2023 State Opening of Parliament

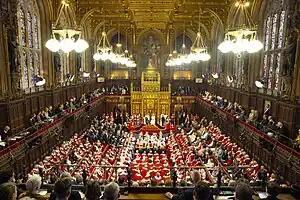
The State Opening of Parliament, November 2023

On the morning of 7 November, Jo Churchill MP, as Vice-Chamberlain of the Household, was "taken hostage" at Buckingham Palace to ensure the King's safe return from Parliament. Charles III and Queen Camilla then travelled from Buckingham Palace to Westminster in the Diamond Jubilee State Coach, escorted by the Household Cavalry. Princess Anne, the Princess Royal travelled in a coach behind the King and Queen in her role as Gold Stick in Waiting, a ceremonial bodyguard role she had also played at the Coronation. The King wore the ceremonial day dress of an Admiral of the Fleet in the Royal Navy with the stars of the orders of the Garter and Thistle, as well as the former's collar, the Royal Victorian Chain and the sash of the Royal Victorian Order. During the speech he wore the Imperial State Crown. The Queen re-wore her coronation gown and wore the George IV State Diadem throughout the event.